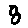
Label: 8